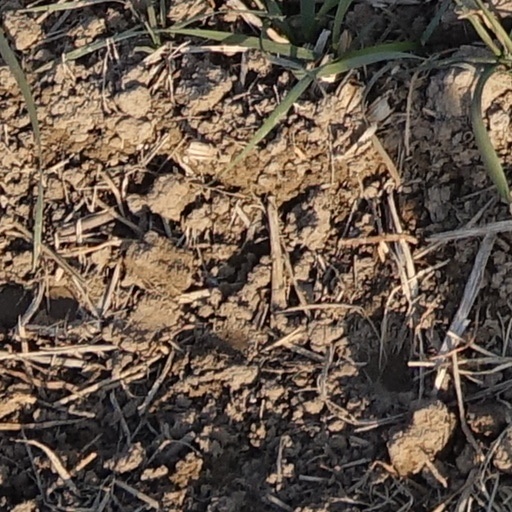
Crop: wheat